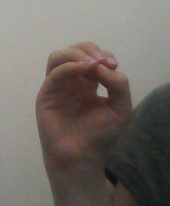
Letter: ha